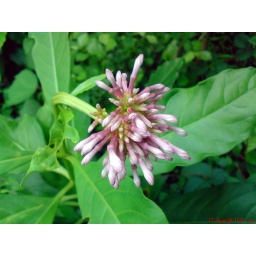
This pink colored wild flower is commonly found in everywhere is the rural area of bangladesh